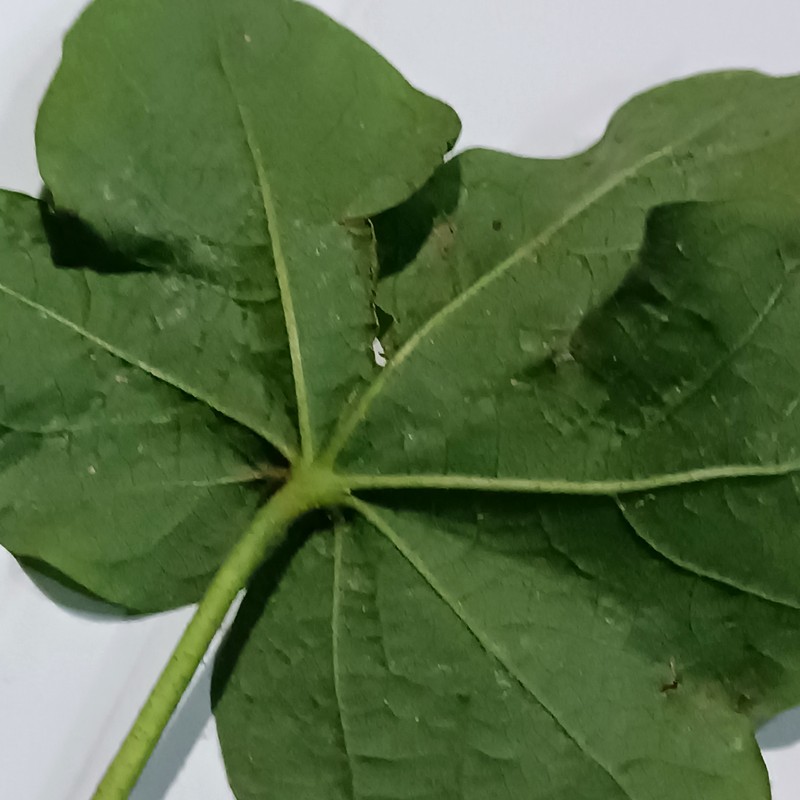
Label: Curl Virus